Kim Bồng woodworking village

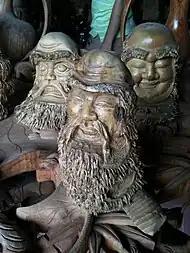
Kim Bồng wood carvings.

As its popular appellation suggests, the economy of Kim Bồng has long been dominated by carpentry (including cabinetmaking and shipbuilding) and woodworking. Kim Bồng woodwork is featured on unique columns, rafters and furniture found throughout the greater Hội An area and Quảng Nam Province; local craftsmen have also been employed in many high-profile projects in Vietnam, including detail work on the buildings of the former imperial capital in Huế, and on Vietnamese revolutionary leader Ho Chi Minh's tomb.